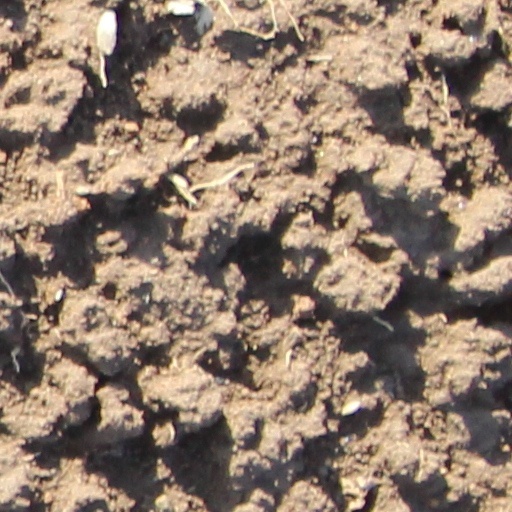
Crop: wheat